Alimony (1949 film)

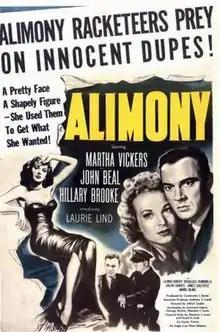

Alimony is a 1949 American film noir crime film directed by Alfred Zeisler and starring Martha Vickers.